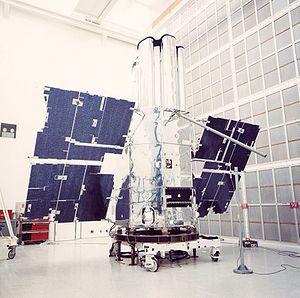
Copernicus ou OAO-3 était un satellite destiné à l'observation dans les domaines de l'ultraviolet et des rayons X. Lancé le 21 août 1972 et en service jusqu'en février 1981, il fut rebaptisé Copernicus pour le 500ᵉ anniversaire de naissance de l'astronome polonais Nicolas Copernic.
Orbiting Astronomical Observatory est un programme de la NASA regroupant quatre télescopes spatiaux mis en orbite entre 1966 et 1972. Ils ont permis d'effectuer les premières observations en haute résolution de nombreux objets dans le domaine de l'ultraviolet.